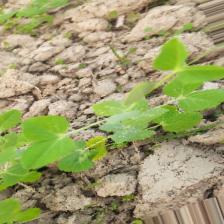
Label: Powdery Mildew